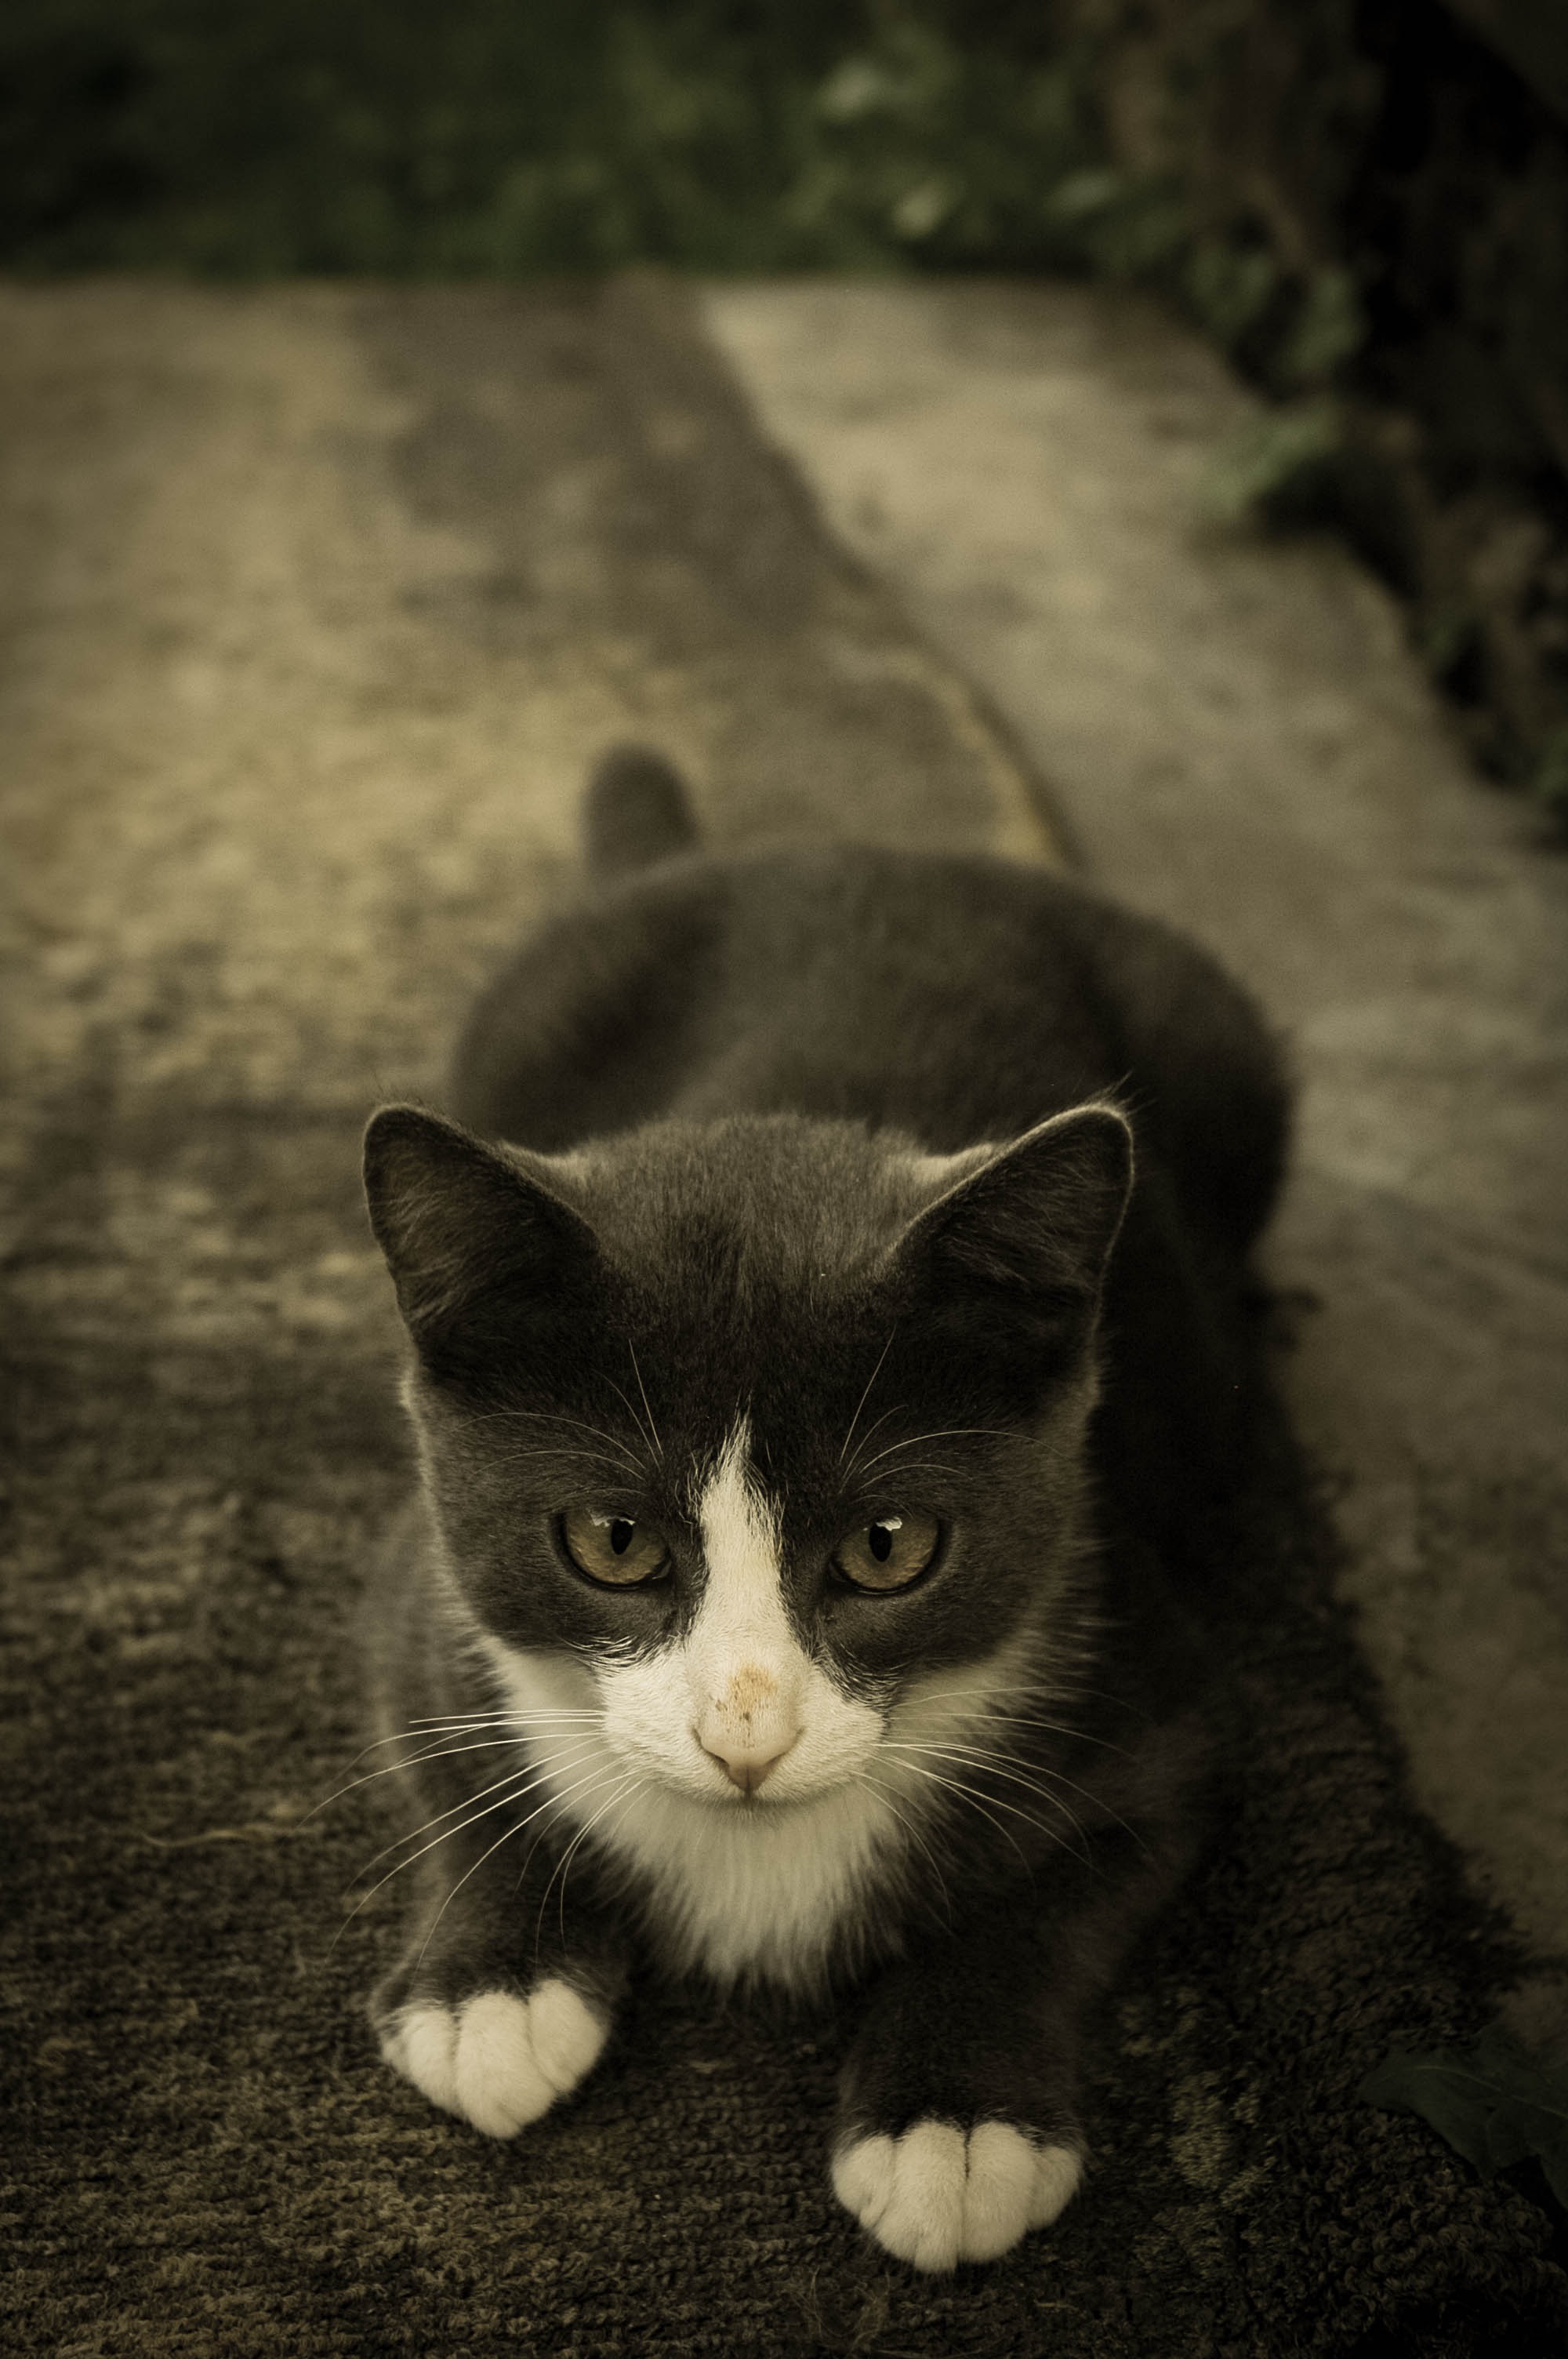
cat, black, mammal, vertebrate, whiskers, fauna, nose, cat like mammal, small to medium sized cats, kitten, monochrome